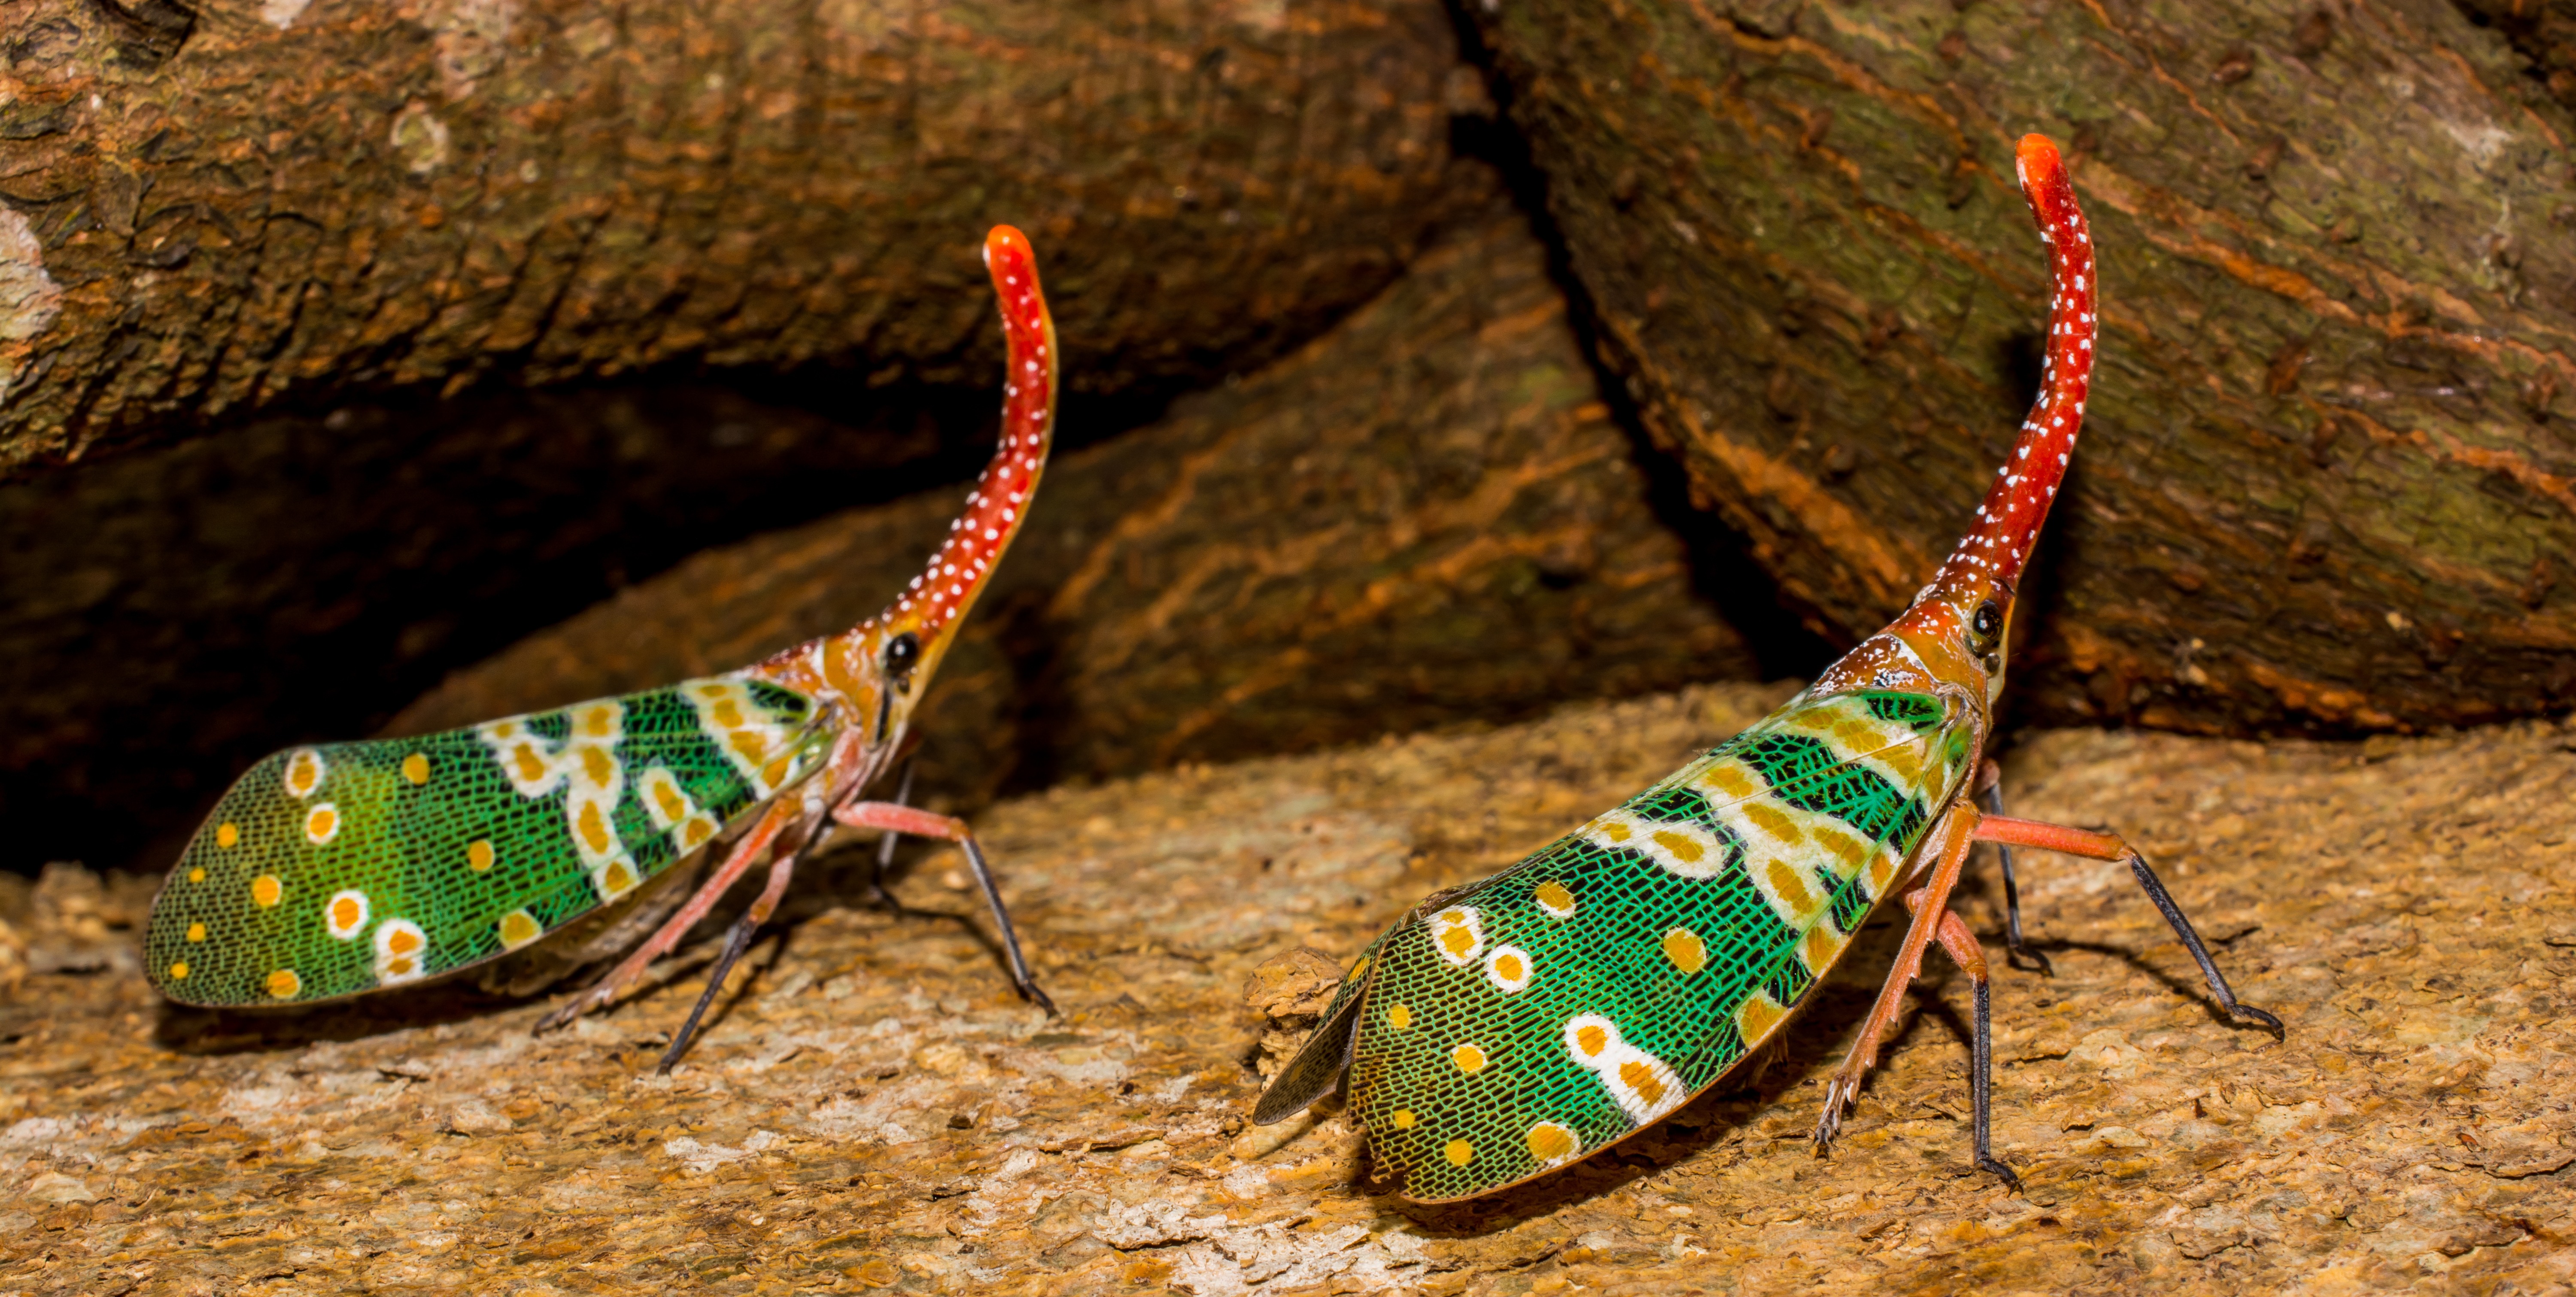
nature, leaf, wildlife, green, red, insect, colorful, close, fauna, invertebrate, long, exotic, hemiptera, auchenorrhyncha, macro photography, small animal, proboscis, compound eyes, cicada, bill kerfe, distributed, canthigaster cicada, fulgoromorpha, lantern carrier like, lantern makers cicada, punktaugen